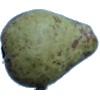
Label: pear_stone